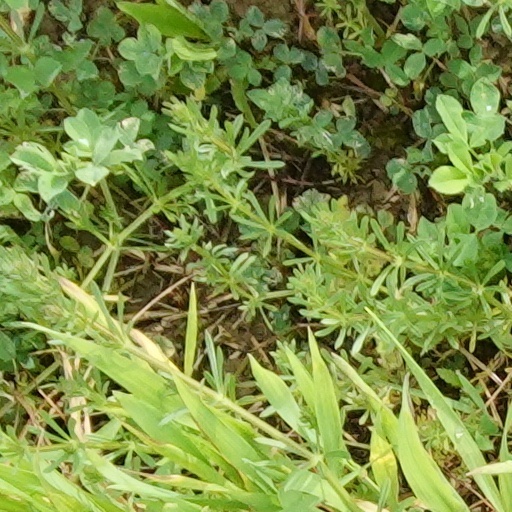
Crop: wheat